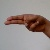
The image shows a hand gesture representing the letter 'H' in Indian Sign Language.